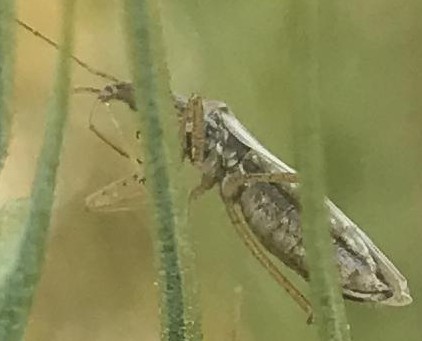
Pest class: predators